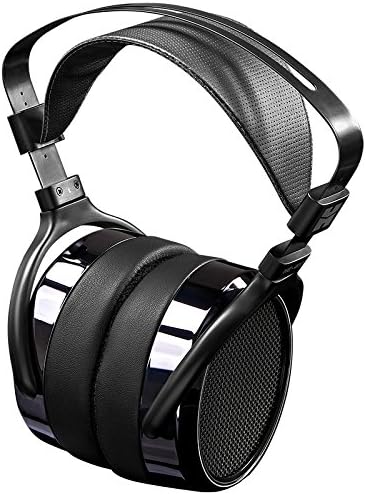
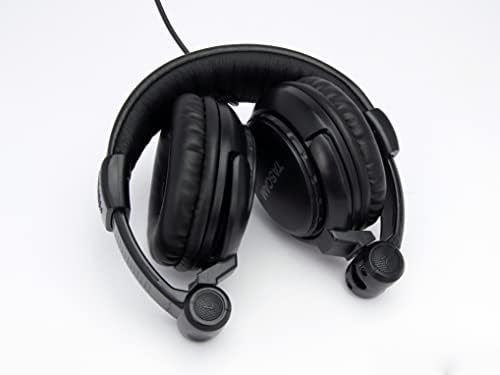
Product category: headphones
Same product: no